Greig Fraser

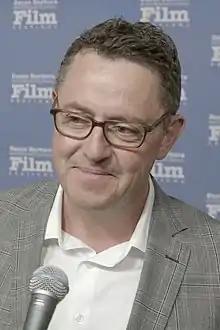
Fraser in 2022

He received the Academy Award for Best Cinematography for "Dune" (2021) and two other nominations for "Lion" (2016) and "" (2024). He is also known for "Zero Dark Thirty" (2012), "Rogue One" (2016), "The Batman" (2022), and "The Creator" (2023).